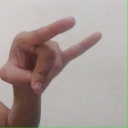
अक्षर: च